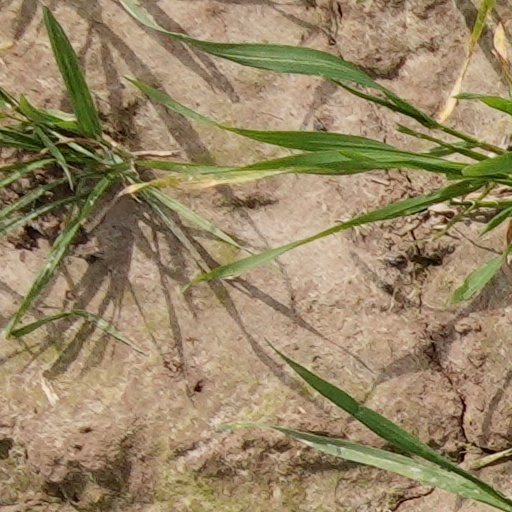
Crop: wheat